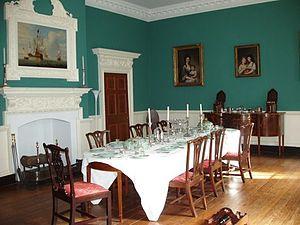
La Hammond-Harwood House est une maison de l'époque coloniale située dans la ville d'Annapolis, dans l'État du Maryland aux États-Unis. Elle est dessinée par l'architecte William Buckland pour le riche planteur Matthias Hammond et terminée en 1776. Elle n'est plus habitée depuis 1926 et a été transformée en musée en 1938. Son architecture de style georgien, son décor raffiné et son mobilier témoignent de la vie des notables à l'époque des Treize colonies.